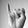
ASL letter: I